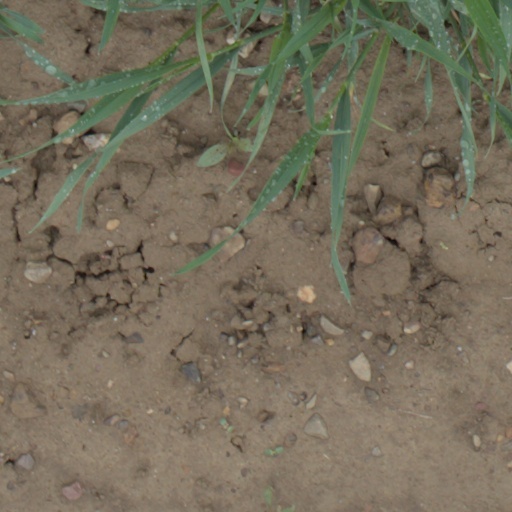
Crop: wheat